Radiculopathy

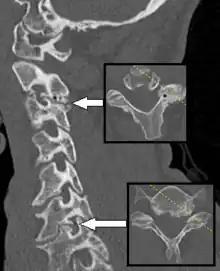
CT scan of a man presenting with radiculopathy of the left cervical spinal nerve 7, corresponding to spondylosis with osteophytes between the vertebral bodies C6 and C7 on the left side, causing foraminal stenosis at this level (lower arrow, showing axial plane). There is also spondylosis of the facet joint between C2 and C3, with some foraminal stenosis at this level (upper arrow), which appears to be asymptomatic.

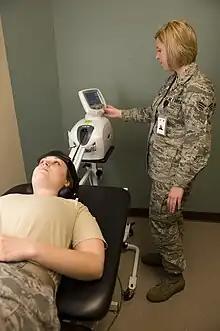
Cervical traction machine

Radiculopathy is a diagnosis commonly made by physicians in primary care specialties, orthopedics, physiatry, and neurology. The diagnosis may be suggested by symptoms of pain, numbness, paresthesia, and weakness in a pattern consistent with the distribution of a particular nerve root, such as sciatica. Neck pain or back pain may also be present. Physical examination may reveal motor and sensory deficits in the distribution of a nerve root. In the case of , Spurling's test may elicit or reproduce symptoms radiating down the arm. Similarly, in the case of lumbosacral radiculopathy, a straight leg raise maneuver or a femoral nerve stretch test may demonstrate radiculopathic symptoms down the leg. Deep tendon reflexes (also known as a stretch reflex) may be diminished or absent in areas innervated by a particular nerve root.